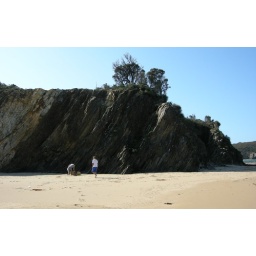
Deb and Don in the distance - they invited me to their beach house for the weekend.